Abram D. Smith

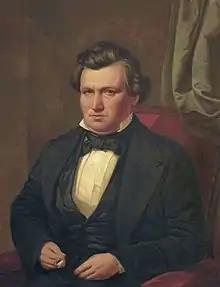
Smith in 1856

Abram Daniel Smith (June 9, 1811 – June 3, 1865), often abbreviated A. D. Smith, was an American lawyer, politician, and pioneer. As a leader of the Hunters' Lodges, he was elected President of the Republic of Canada in the midst of the Canadian Rebellions of 1837–1838. Later, he became a prominent lawyer in the Wisconsin Territory, and was one of the first justices of the Wisconsin Supreme Court, where he authored a major opinion against the Fugitive Slave Act of 1850.